Olivia Pope

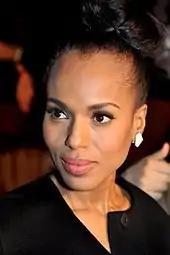
Kerry Washington

Pope's wardrobe is designed by "Scandal" costume designer Lyn Paolo (known for costume design on "The West Wing", "ER" and "Shameless"), and it has caught the attention of the "Vogue" staff. In 2014, Washington's portrayal of Pope and her promotion of Pope's style earned her acclaim as a style influencer from the Accessories Council. Paolo attempted to make Pope stand apart from the black, gray and dark blue colors of DC by outfitting her in "chic pastels" going so far as to put her in pink pants or Louboutin shoes at times. Some of her most respected wardrobe pieces are from notable fashion houses such as Ferragamo, Burberry, Gucci, Armani, Prada, Valentino, Tory Burch, and Michael Kors. The Valentino was saved for the season 1 finale. In addition to the luxurious elements of her wardrobe that are on loan from designers, Pope wears modest elements that Paolo picks up from Nordstrom Rack, Bloomingdale's and Loehmann's. The Pope character has become somewhat of a style icon. "Harper's Bazaar" and "Glamour" analyze her wardrobe every week in a dedicated fashion watch columns. "Time" describes her as "a real-world lifestyle tastemaker", pointing out that the Crate & Barrel wine glasses that she drinks from on the show sold out at the store. Washington and Paolo curated a Saks Fifth Avenue installation of Pope fashions in October 2013. That season, Pope's attire was part of a special collection at Saks Fifth Avenue. In September 2014, an Olivia Pope Scandal collection was set to debut at The Limited, in what was publicized as "the first design collaboration between a national retailer and a top-rated network TV show, its costume designer and star". The collaboration included "tops, pants, jackets and outerwear" and incorporated items priced as low as $49. The collaboration includes 42 pieces. "Vulture" dedicated a feature to presenting every outfit Pope wore during season 2. When her wardrobe changed to more colorful and asymmetric looks in season 3, "The Huffington Post" dedicated a feature to this issue. During season 3, "Entertainment Weekly" ranked Pope's ten best outfits. Because Pope's wardrobe is pricey, there are features and websites dedicated to cheap alternatives to the exact wardrobe elements. Paolo suggests that the Pope style be purchased at Zara and Ann Taylor. In terms of jewelry, Pope wears long necklaces and exclusively wears Movado watches. She also generally uses one of her modest collection of Prada purses.